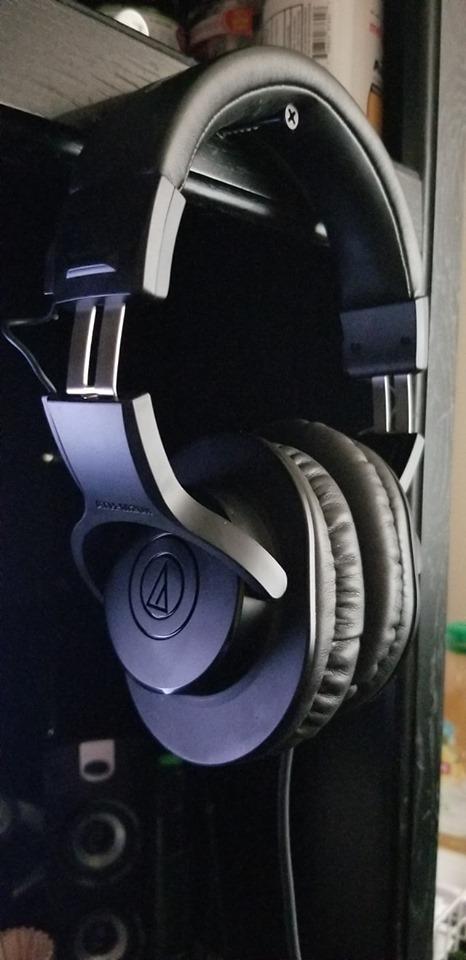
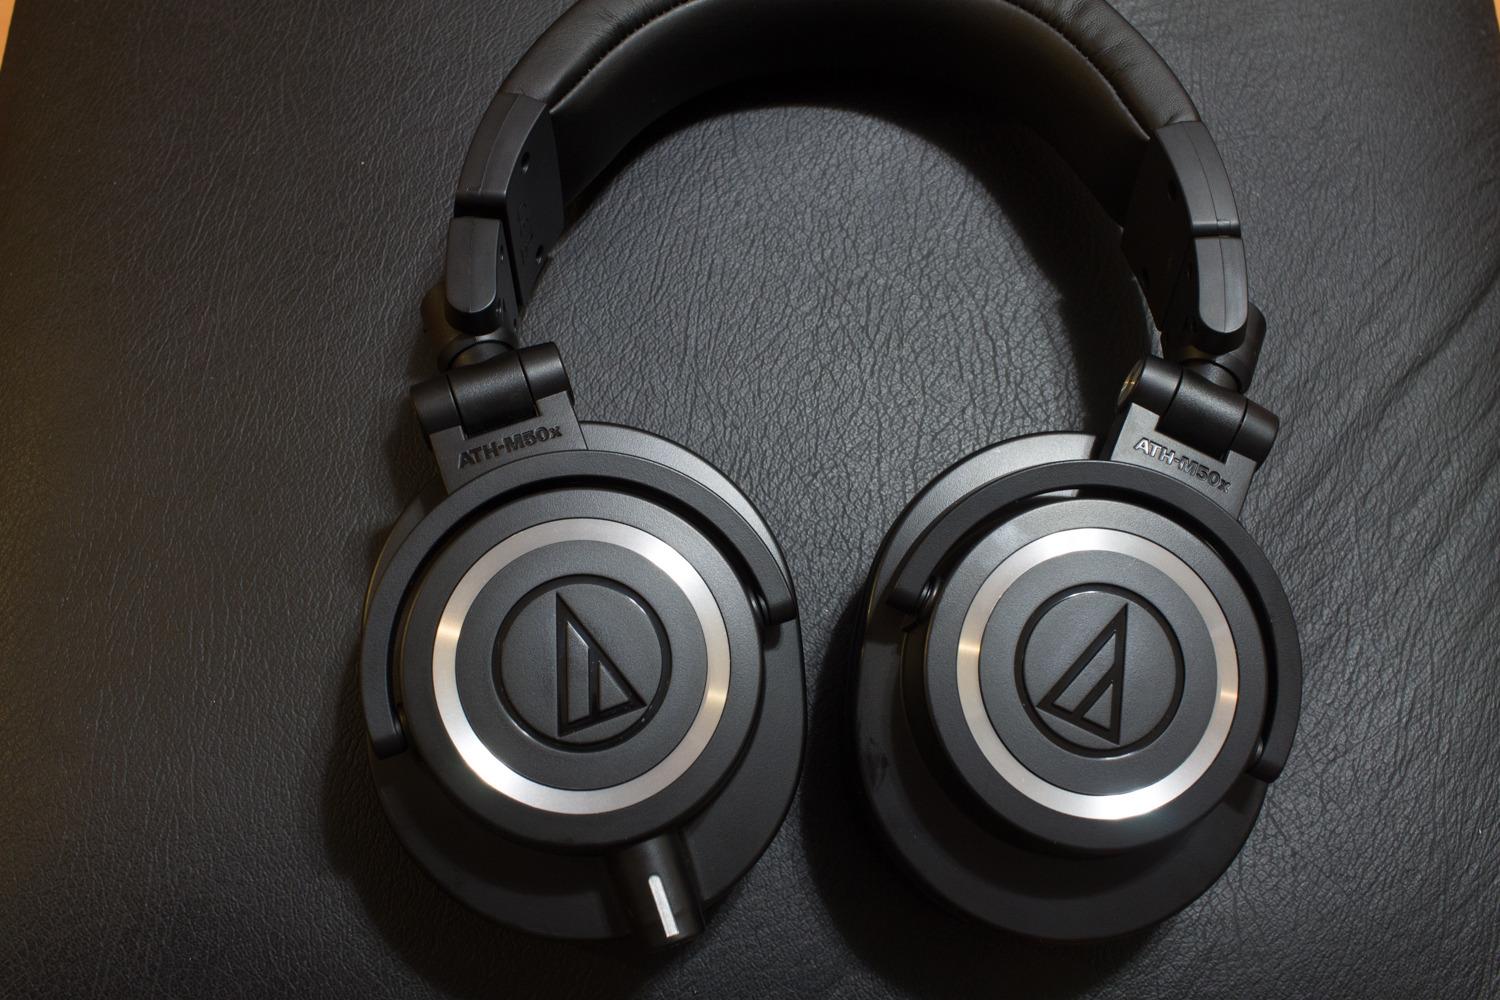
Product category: headphones
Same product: no